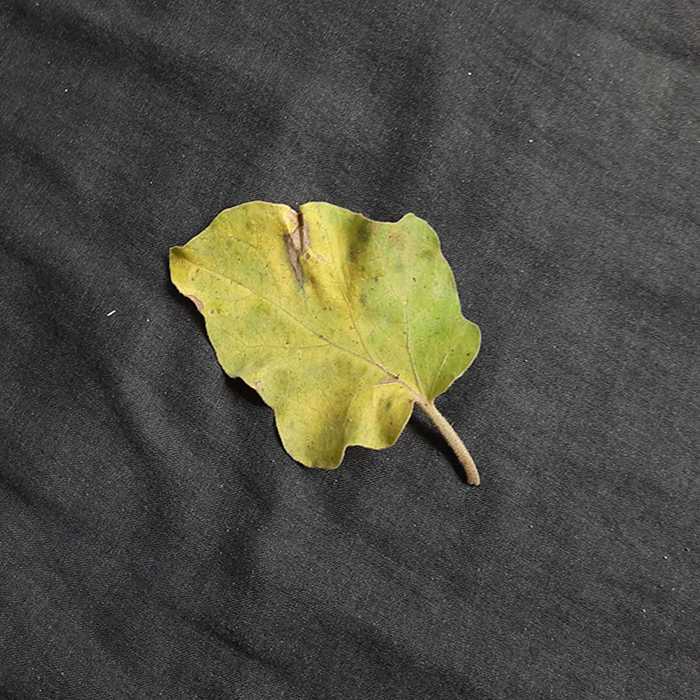
Plant: Eggplant
Label: Eggplant verticillium wilt